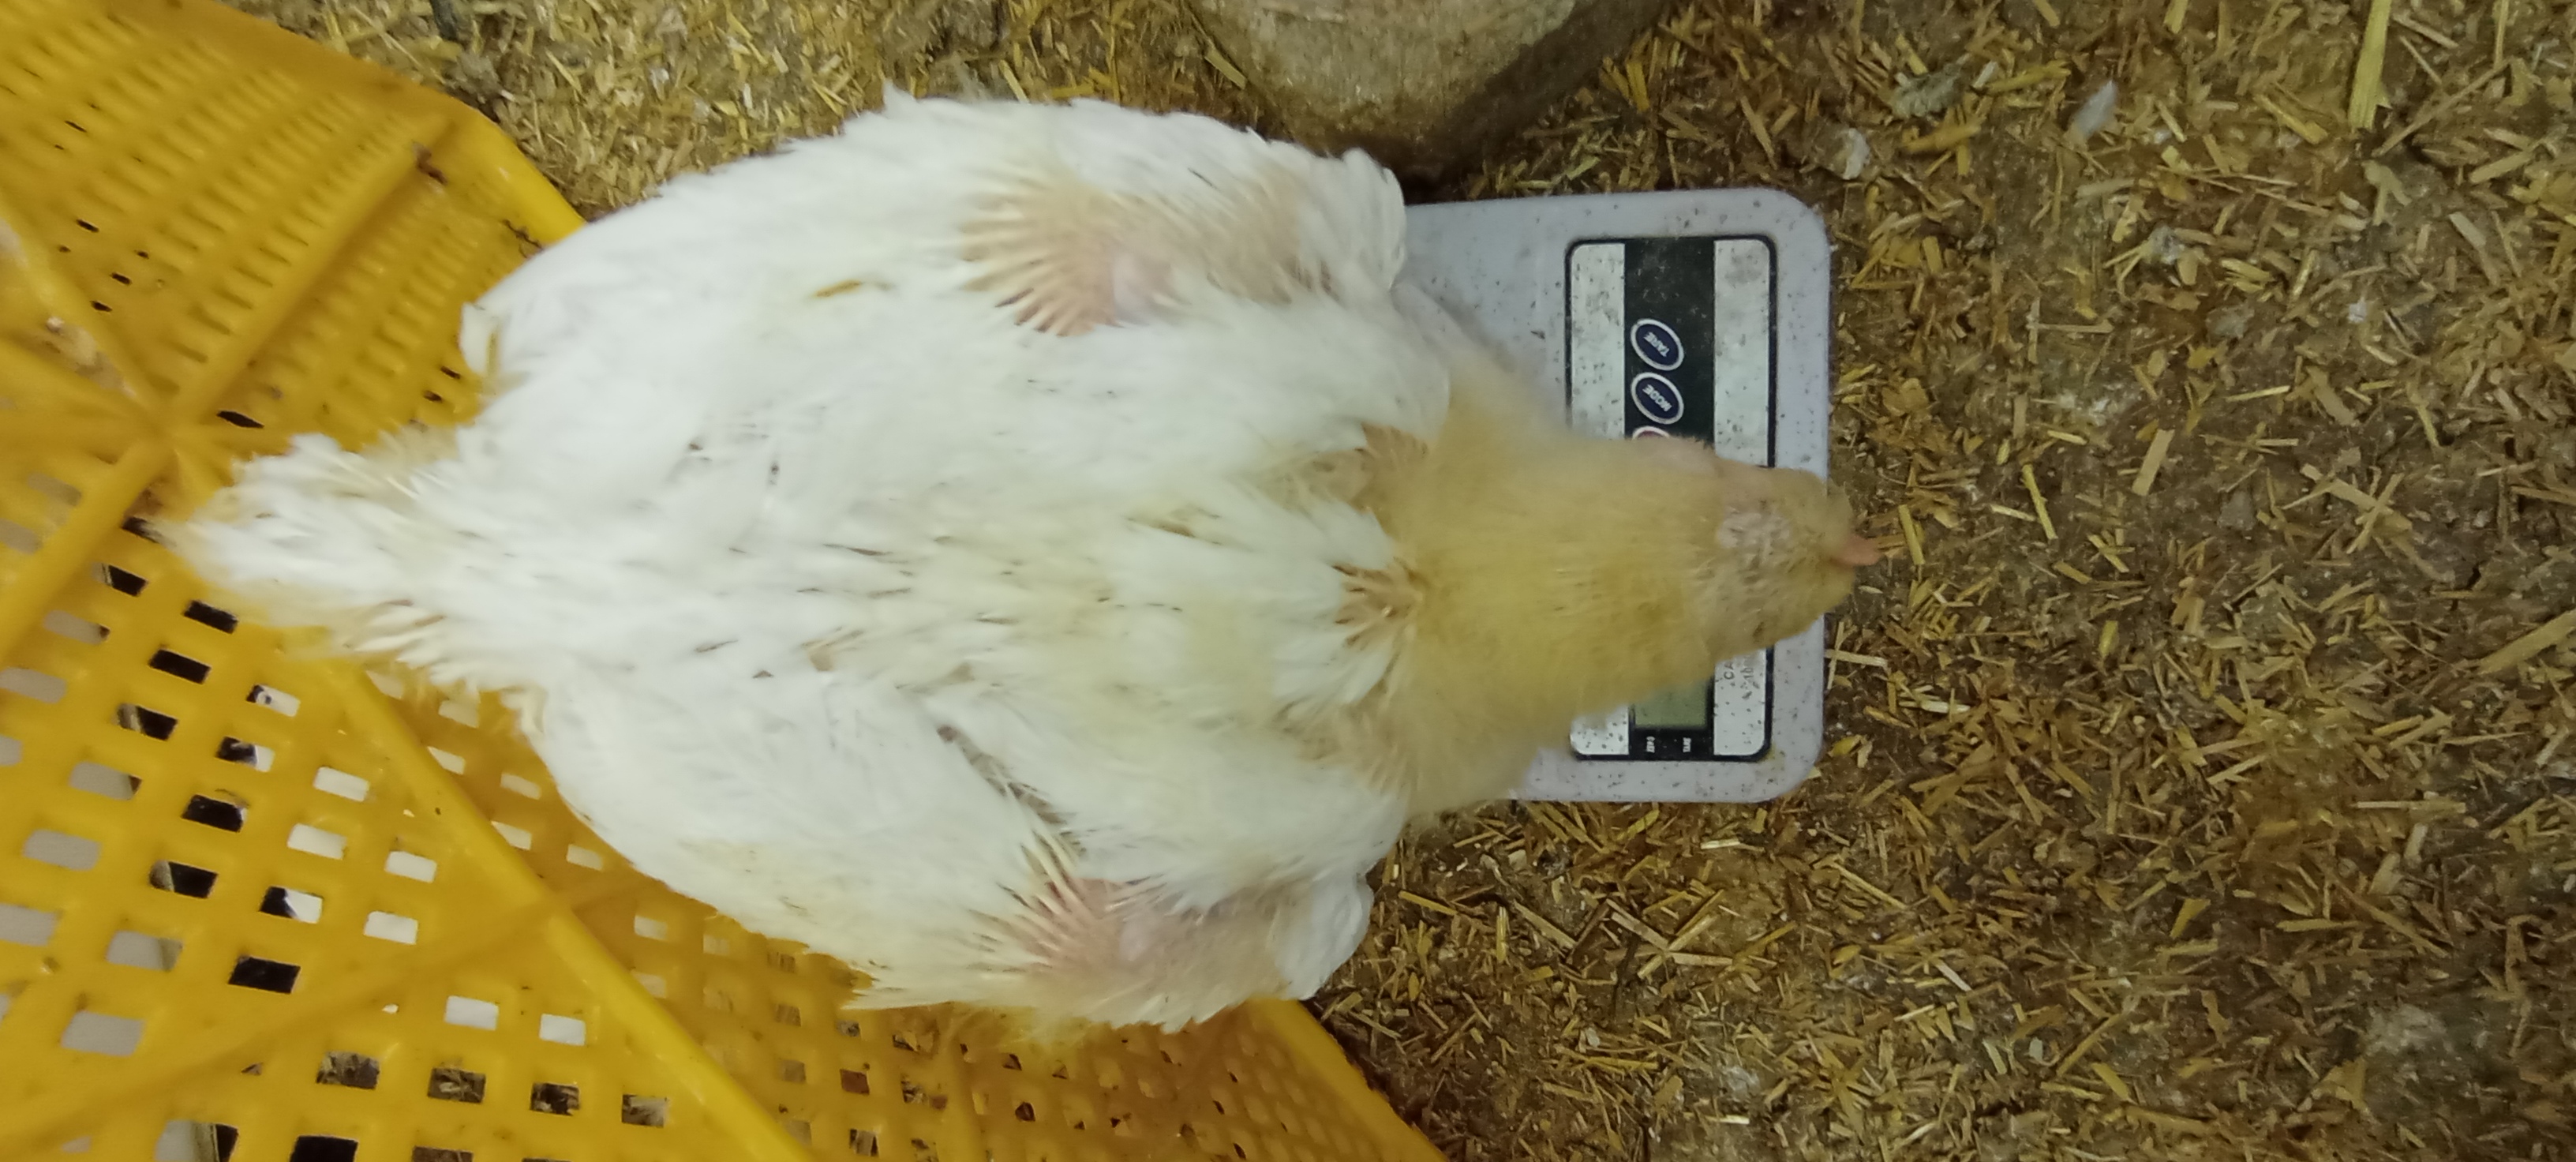
Weight: 1246 g